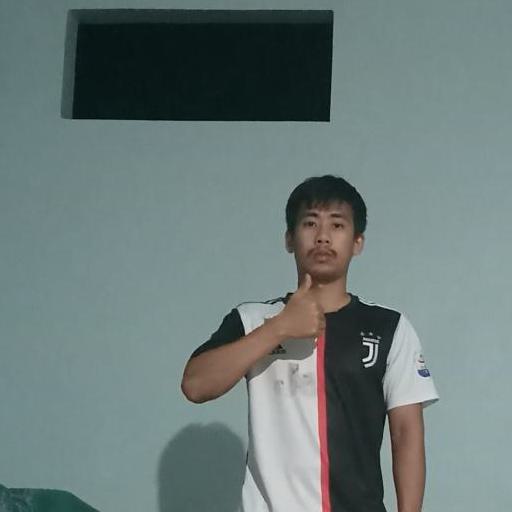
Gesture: like